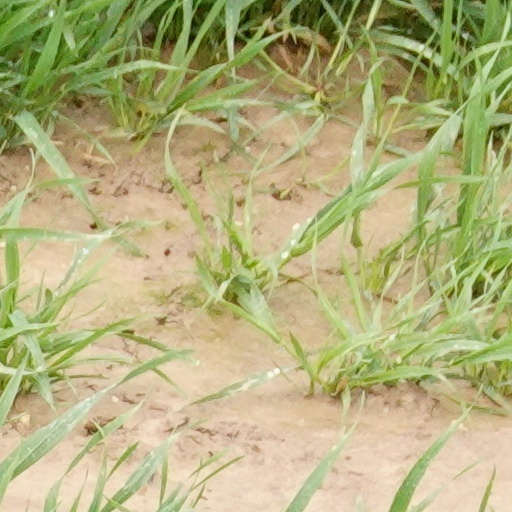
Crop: wheat